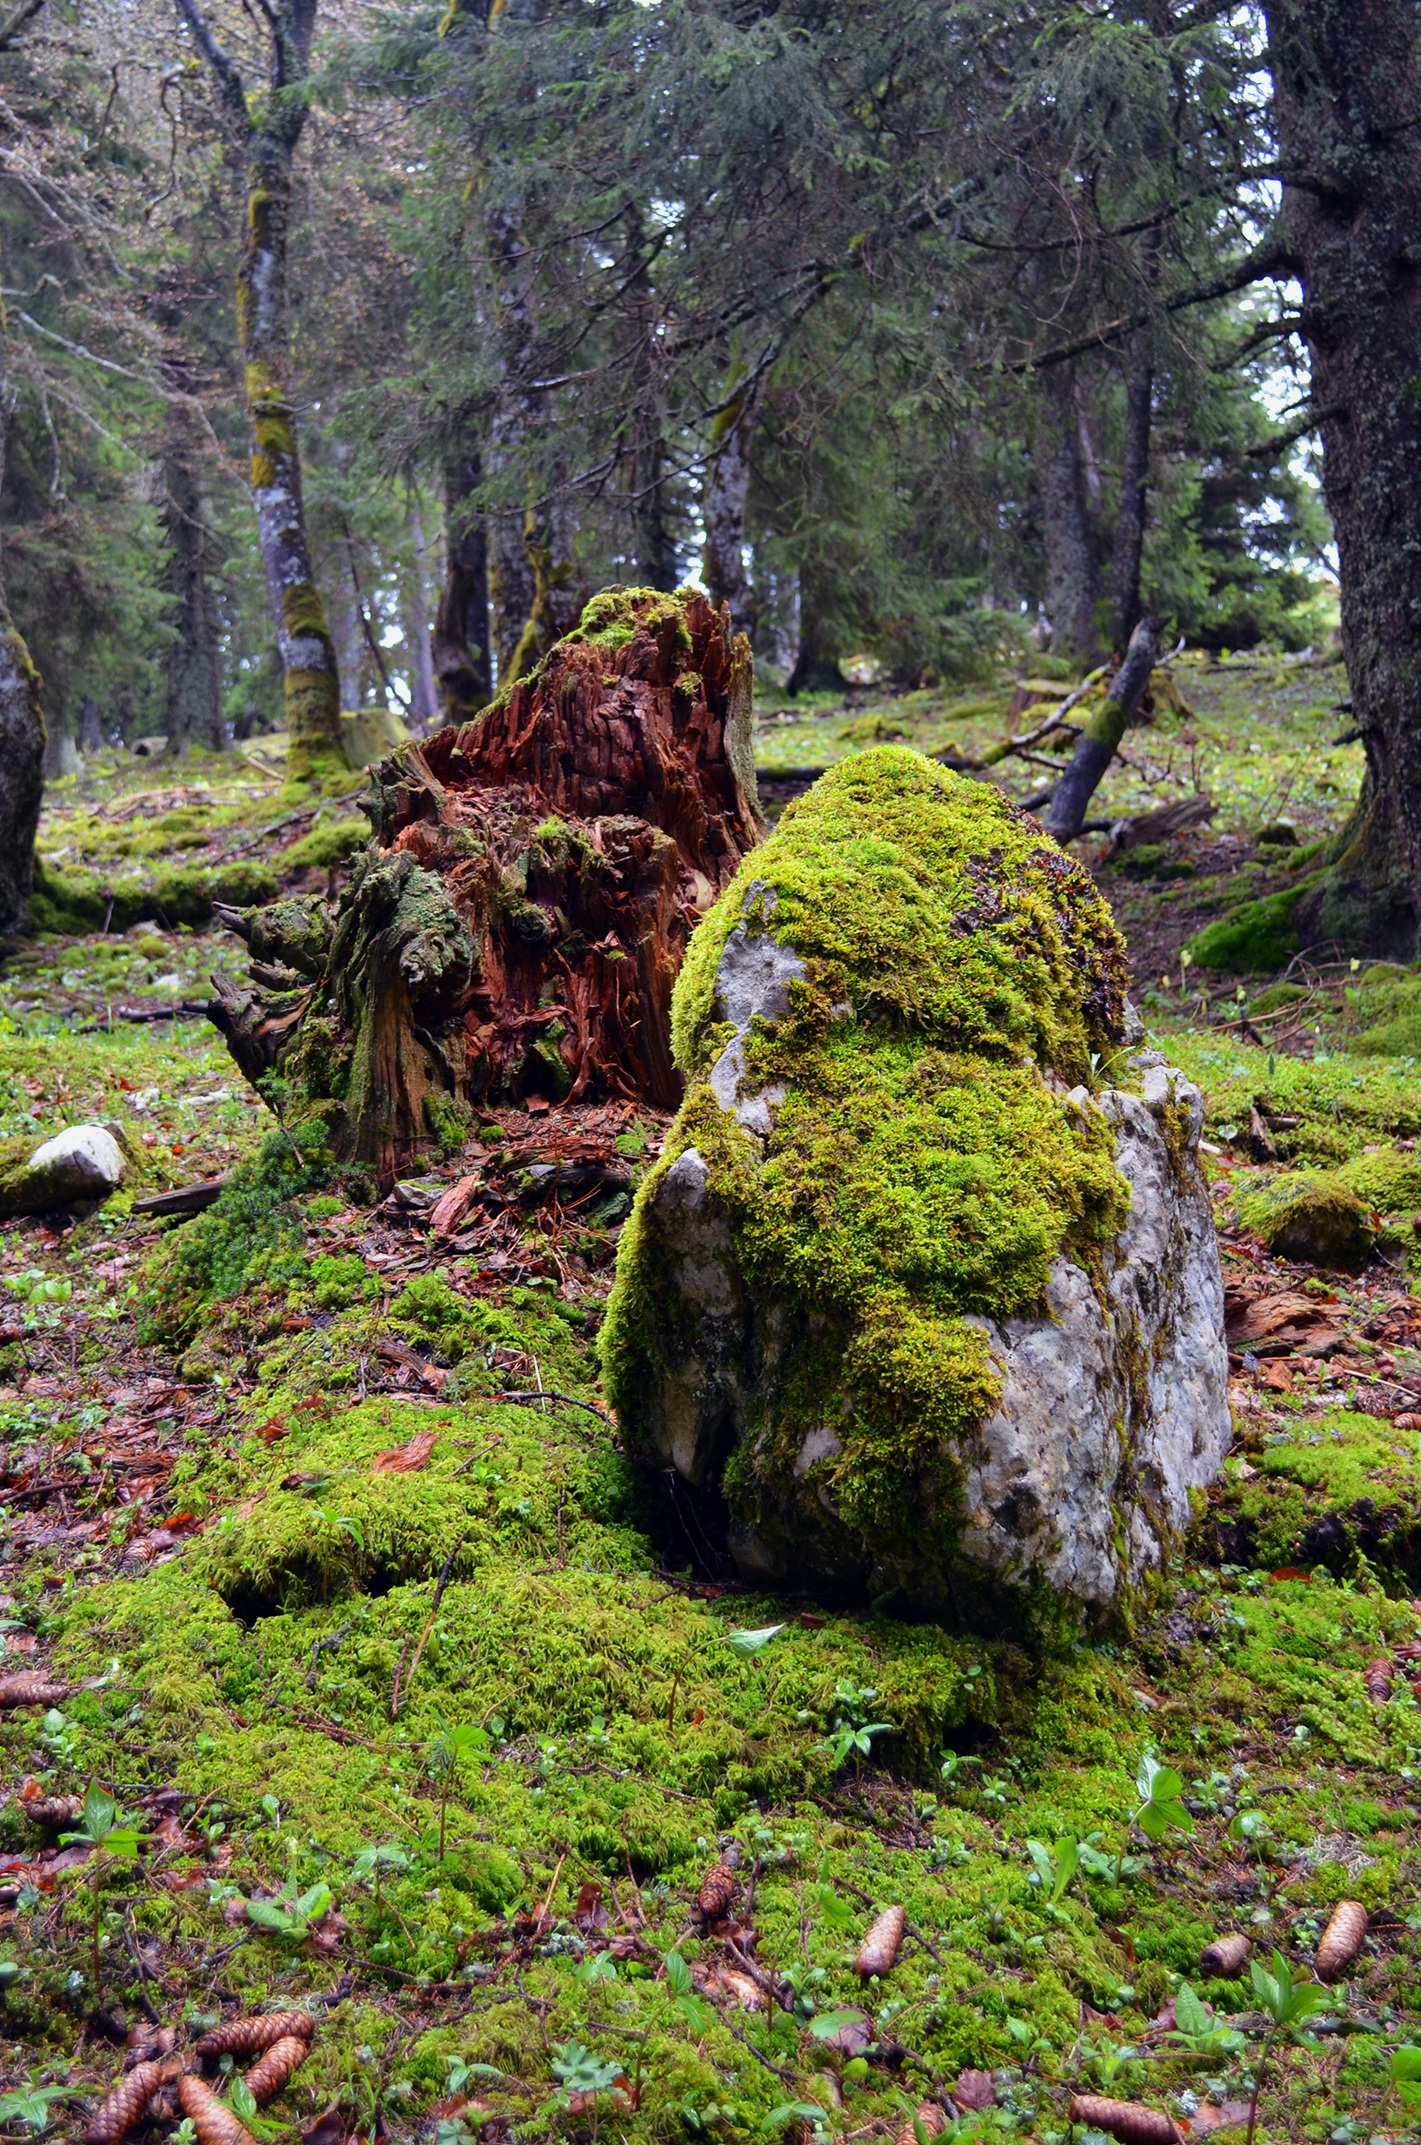
tree, nature, forest, rock, wilderness, plant, trail, leaf, flower, stone, mystical, moss, stream, autumn, flora, weathered, boulder, woodland, habitat, water feature, fairy tale forest, old growth forest, natural environment, woody plant